Tumbleweed

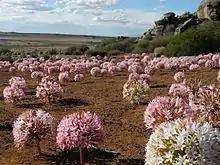
"Brunsvigia bosmaniae" in flower in the veld, showing the globular umbels of tumbleweed Amaryllidaceae

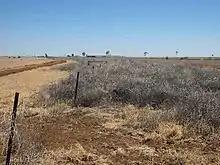
Mass of "Salsola" tumbleweeds caught behind a fence

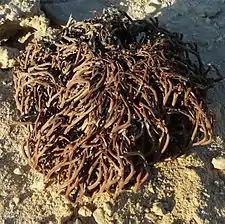
"Anastatica", a North African desert tumbleweed

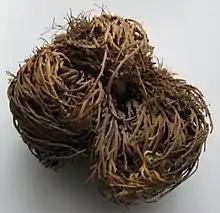
"Selaginella lepidophylla", a North American desert tumbleweed

Other members of the Amaranthaceae (s.l.) that form tumbleweeds include "Kochia" species, "Cycloloma atriplicifolium", and "Corispermum hyssopifolium", which are called plains tumbleweed. "Atriplex rosea" is called the tumbling oracle or tumbling orach.